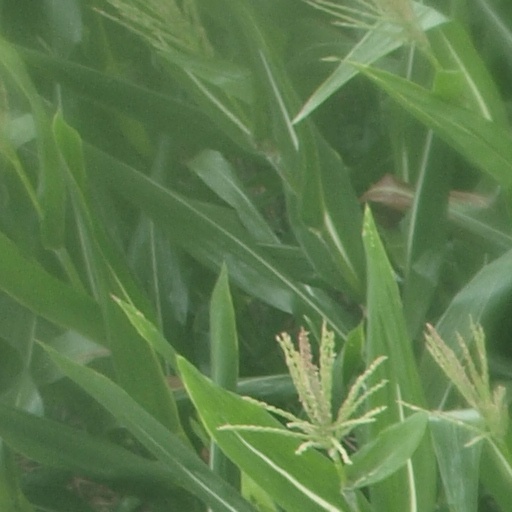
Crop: maize; corn